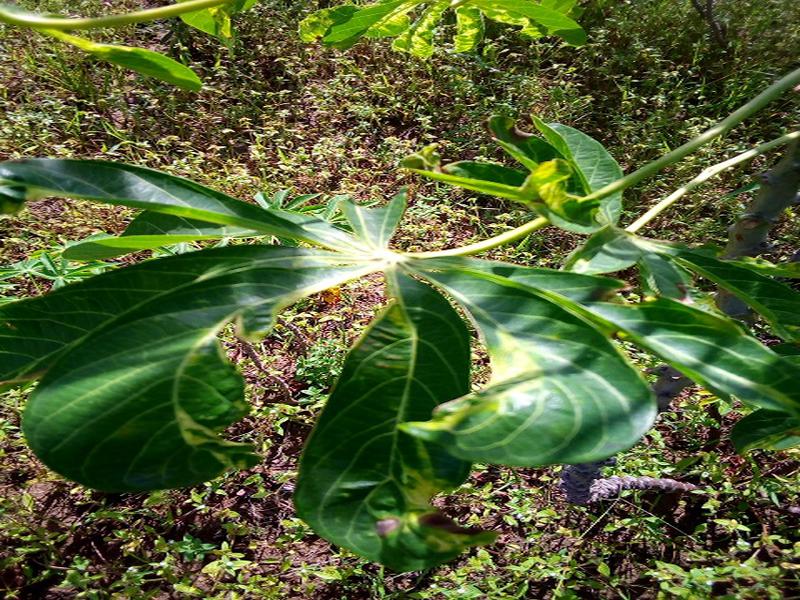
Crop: cassava
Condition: mosaic_disease